Crash Bandicoot: On the Run!

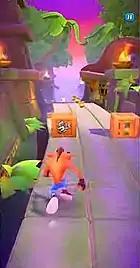
Crash Bandicoot running through a level in "Crash Bandicoot: On the Run!"

"Crash Bandicoot: On the Run!" was an endless runner game in which players controlled either the titular character Crash or his sister Coco, who were tasked with saving the multiverse from domination by Doctor Neo Cortex and his minions. Crash and Coco ran automatically through three-lane levels, with players swiping left or right to switch lanes, up to jump, down to slide, or tapping to perform a spin attack to destroy crates and enemies. Unlike traditional endless runners, levels had a defined start and end, featuring linear "corridor" designs with occasional alternative paths for bonuses, as well as checkpoint to retain progress after death.